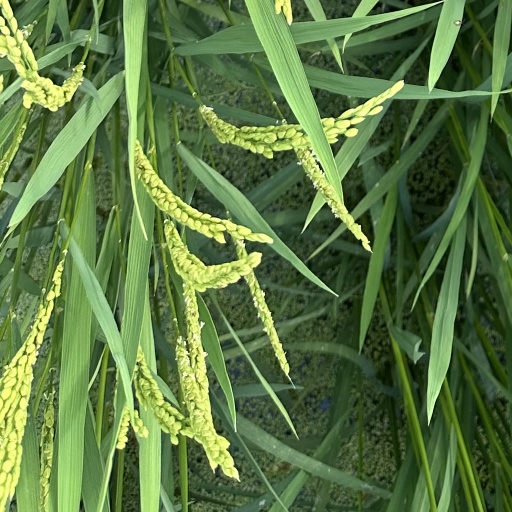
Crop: rice